A Day at the Races (video game)

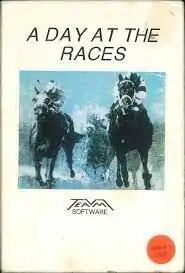

"A Day at the Races" is a game in which the database has room for 500 horses and 50 jockeys, both named and customized by the player. The game is a horse racing simulation that allows wagers and payoffs, and for each racing session players can select the number of races, the track conditions, how many horses are in each race and other aspects of the racing card for the day, or allow the computer to select them randomly. The game is multi-player and allows up to 15 players to compete, although each race has a minimum of 4 horses with the computer controlling any not played by humans. Each player has a $1000 bankroll at the beginning of a meet that can be used for betting, or obtaining new horses at auction or by purchasing horses.